Henry L. Palmer

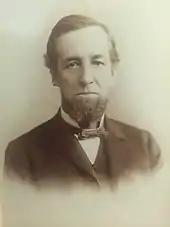
Palmer was the Worshipful Master of Wisconsin Lodge #13 F&AM in 1851, 1852, 1857, 1858, 1865 and 1867.

Palmer was an active member of Wisconsin Lodge #13. He led his lodge as Worshipful Master in 1851, 1852, 1857, 1858, 1865 and 1867. After his passing, Henry L. Palmer #301 Lodge, founded in 1911, was named in his honor.